The Journal of African American History

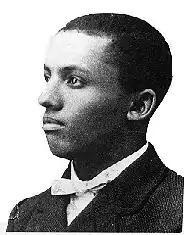
Carter G. Woodson, the father of African-American history and founder of the "Journal"

"The Journal of African American History" (formally the "Journal of Negro History") was one of the first scholarly journals to cover African-American history. It was founded in January 1916 by Carter G. Woodson, an African-American historian and journalist. The journal was and is a publication of the Association for the Study of African American Life and History, an organization founded by Woodson. The journal was the dominant scholarly source for the study of African American history at the time of its inception, because there were no other such texts. The journal gave black scholars the chance to publish articles examining African-American history and culture while also documenting the current black experience in the United States. While the journal mainly published the work of black authors and encouraged their academic success, it was also an outlet for white scholars who had different views than their counterparts. Woodson's efforts to cover African-American history at a time when it was unacknowledged has led him to receive the nickname "Father of African American History."